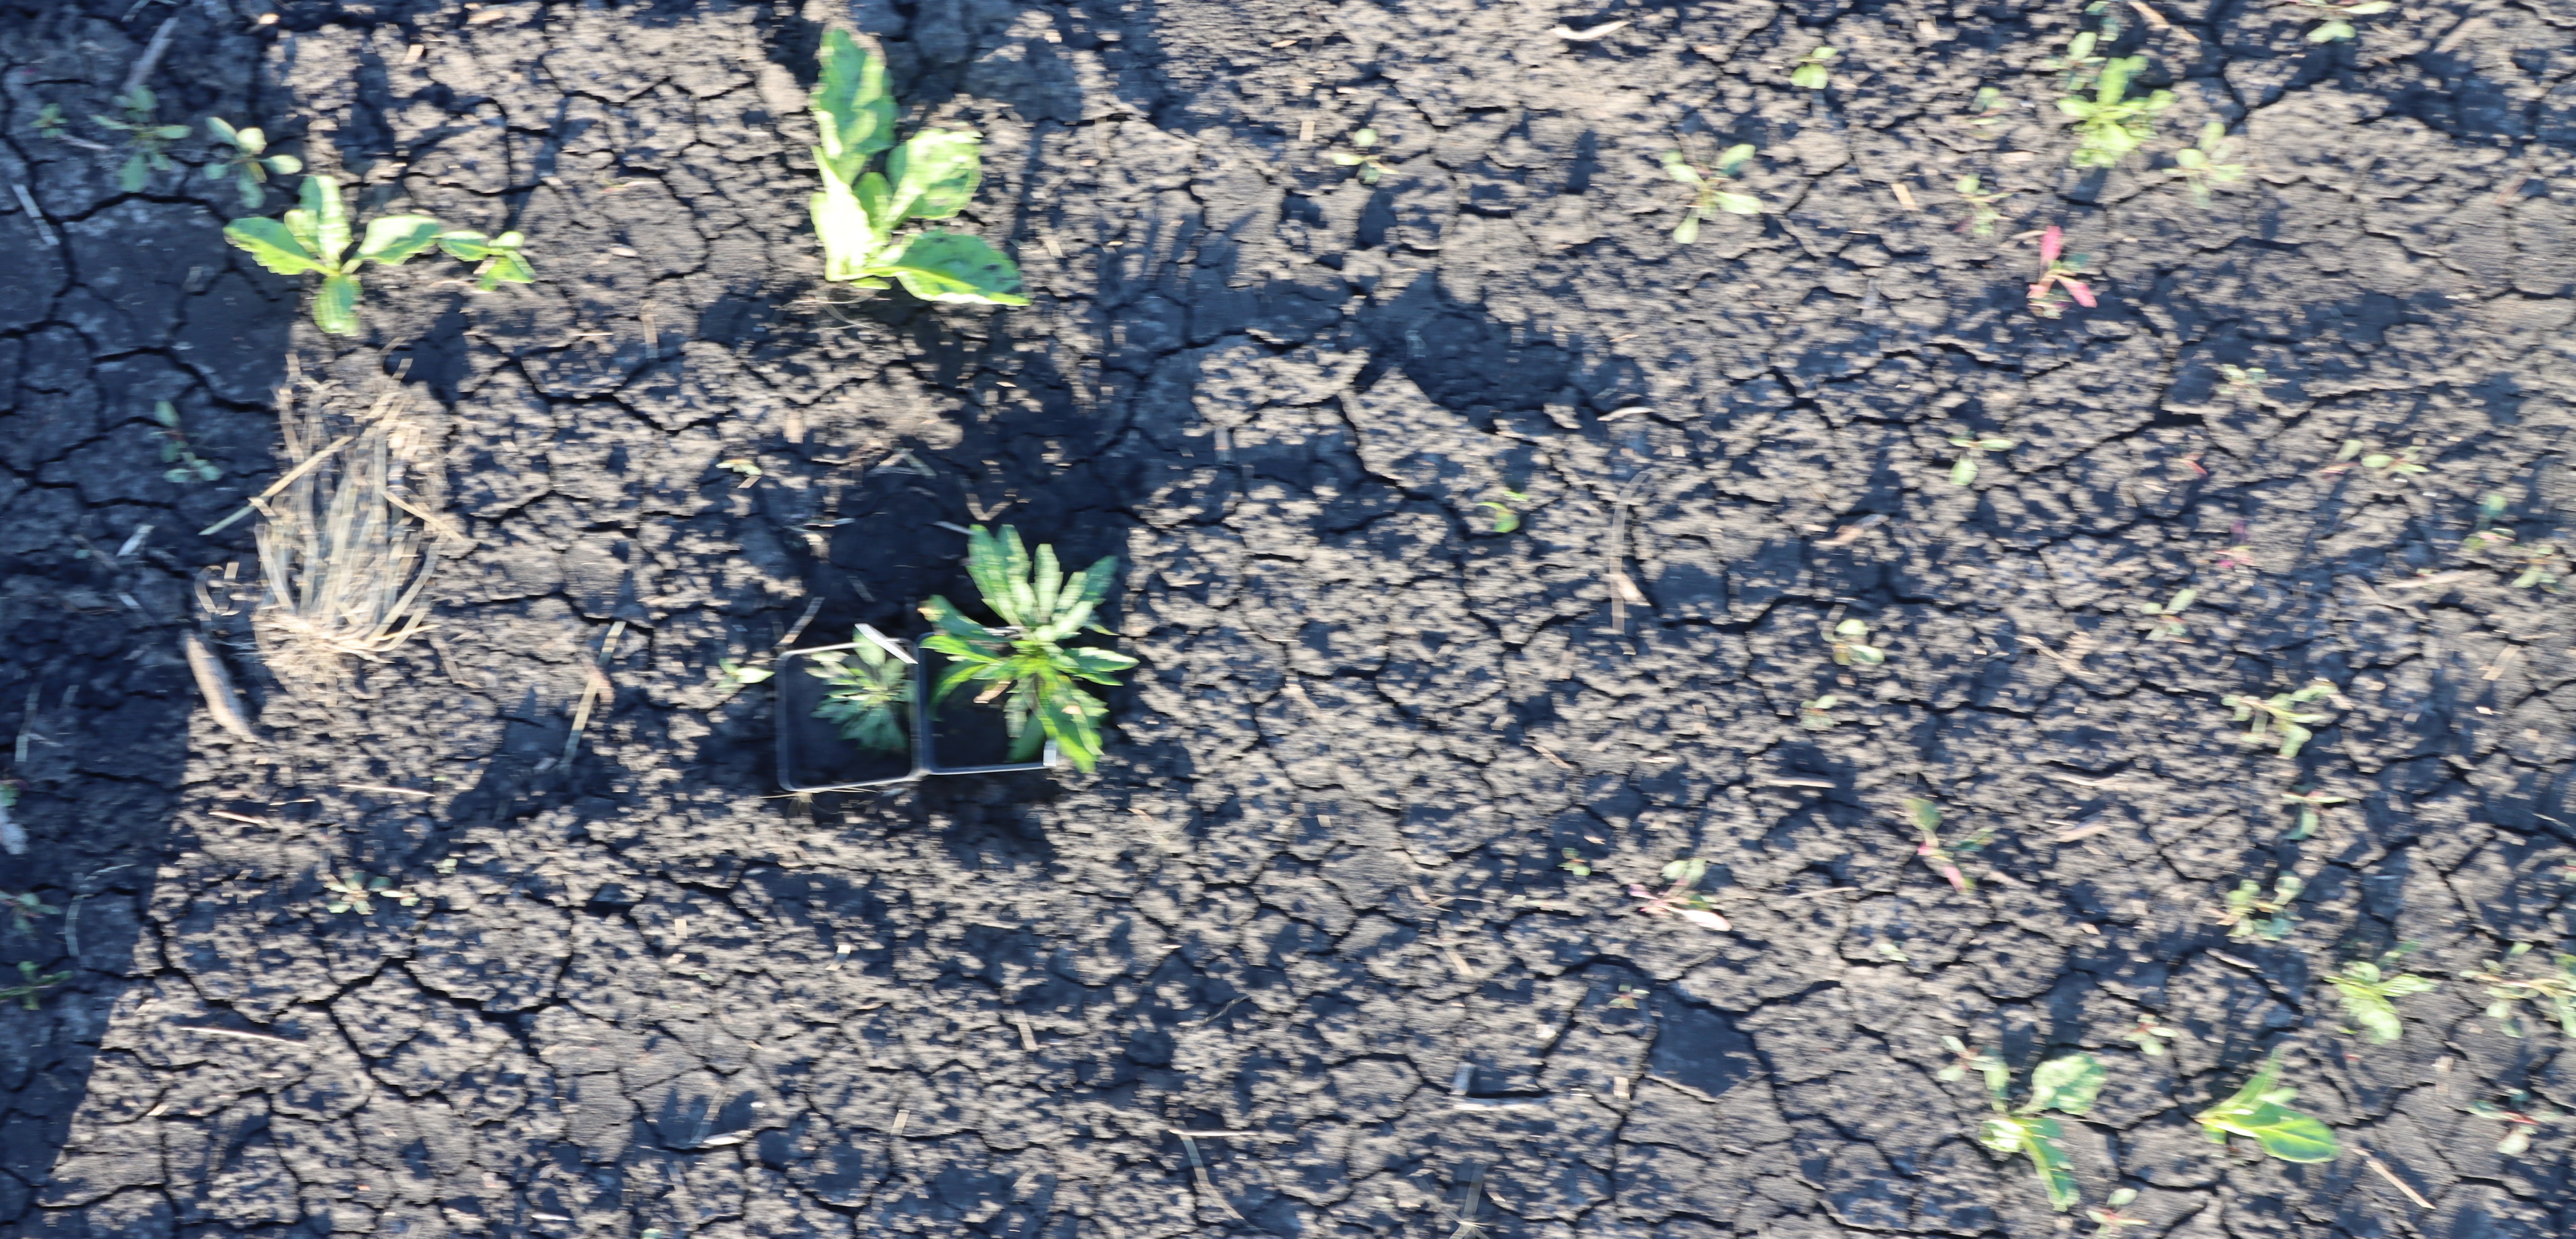
Crop: Sugar beet
Objects: Horseweed, Horseweed, Sugar beet, Sugar beet, Sugar beet, Sugar beet, Sugar beet